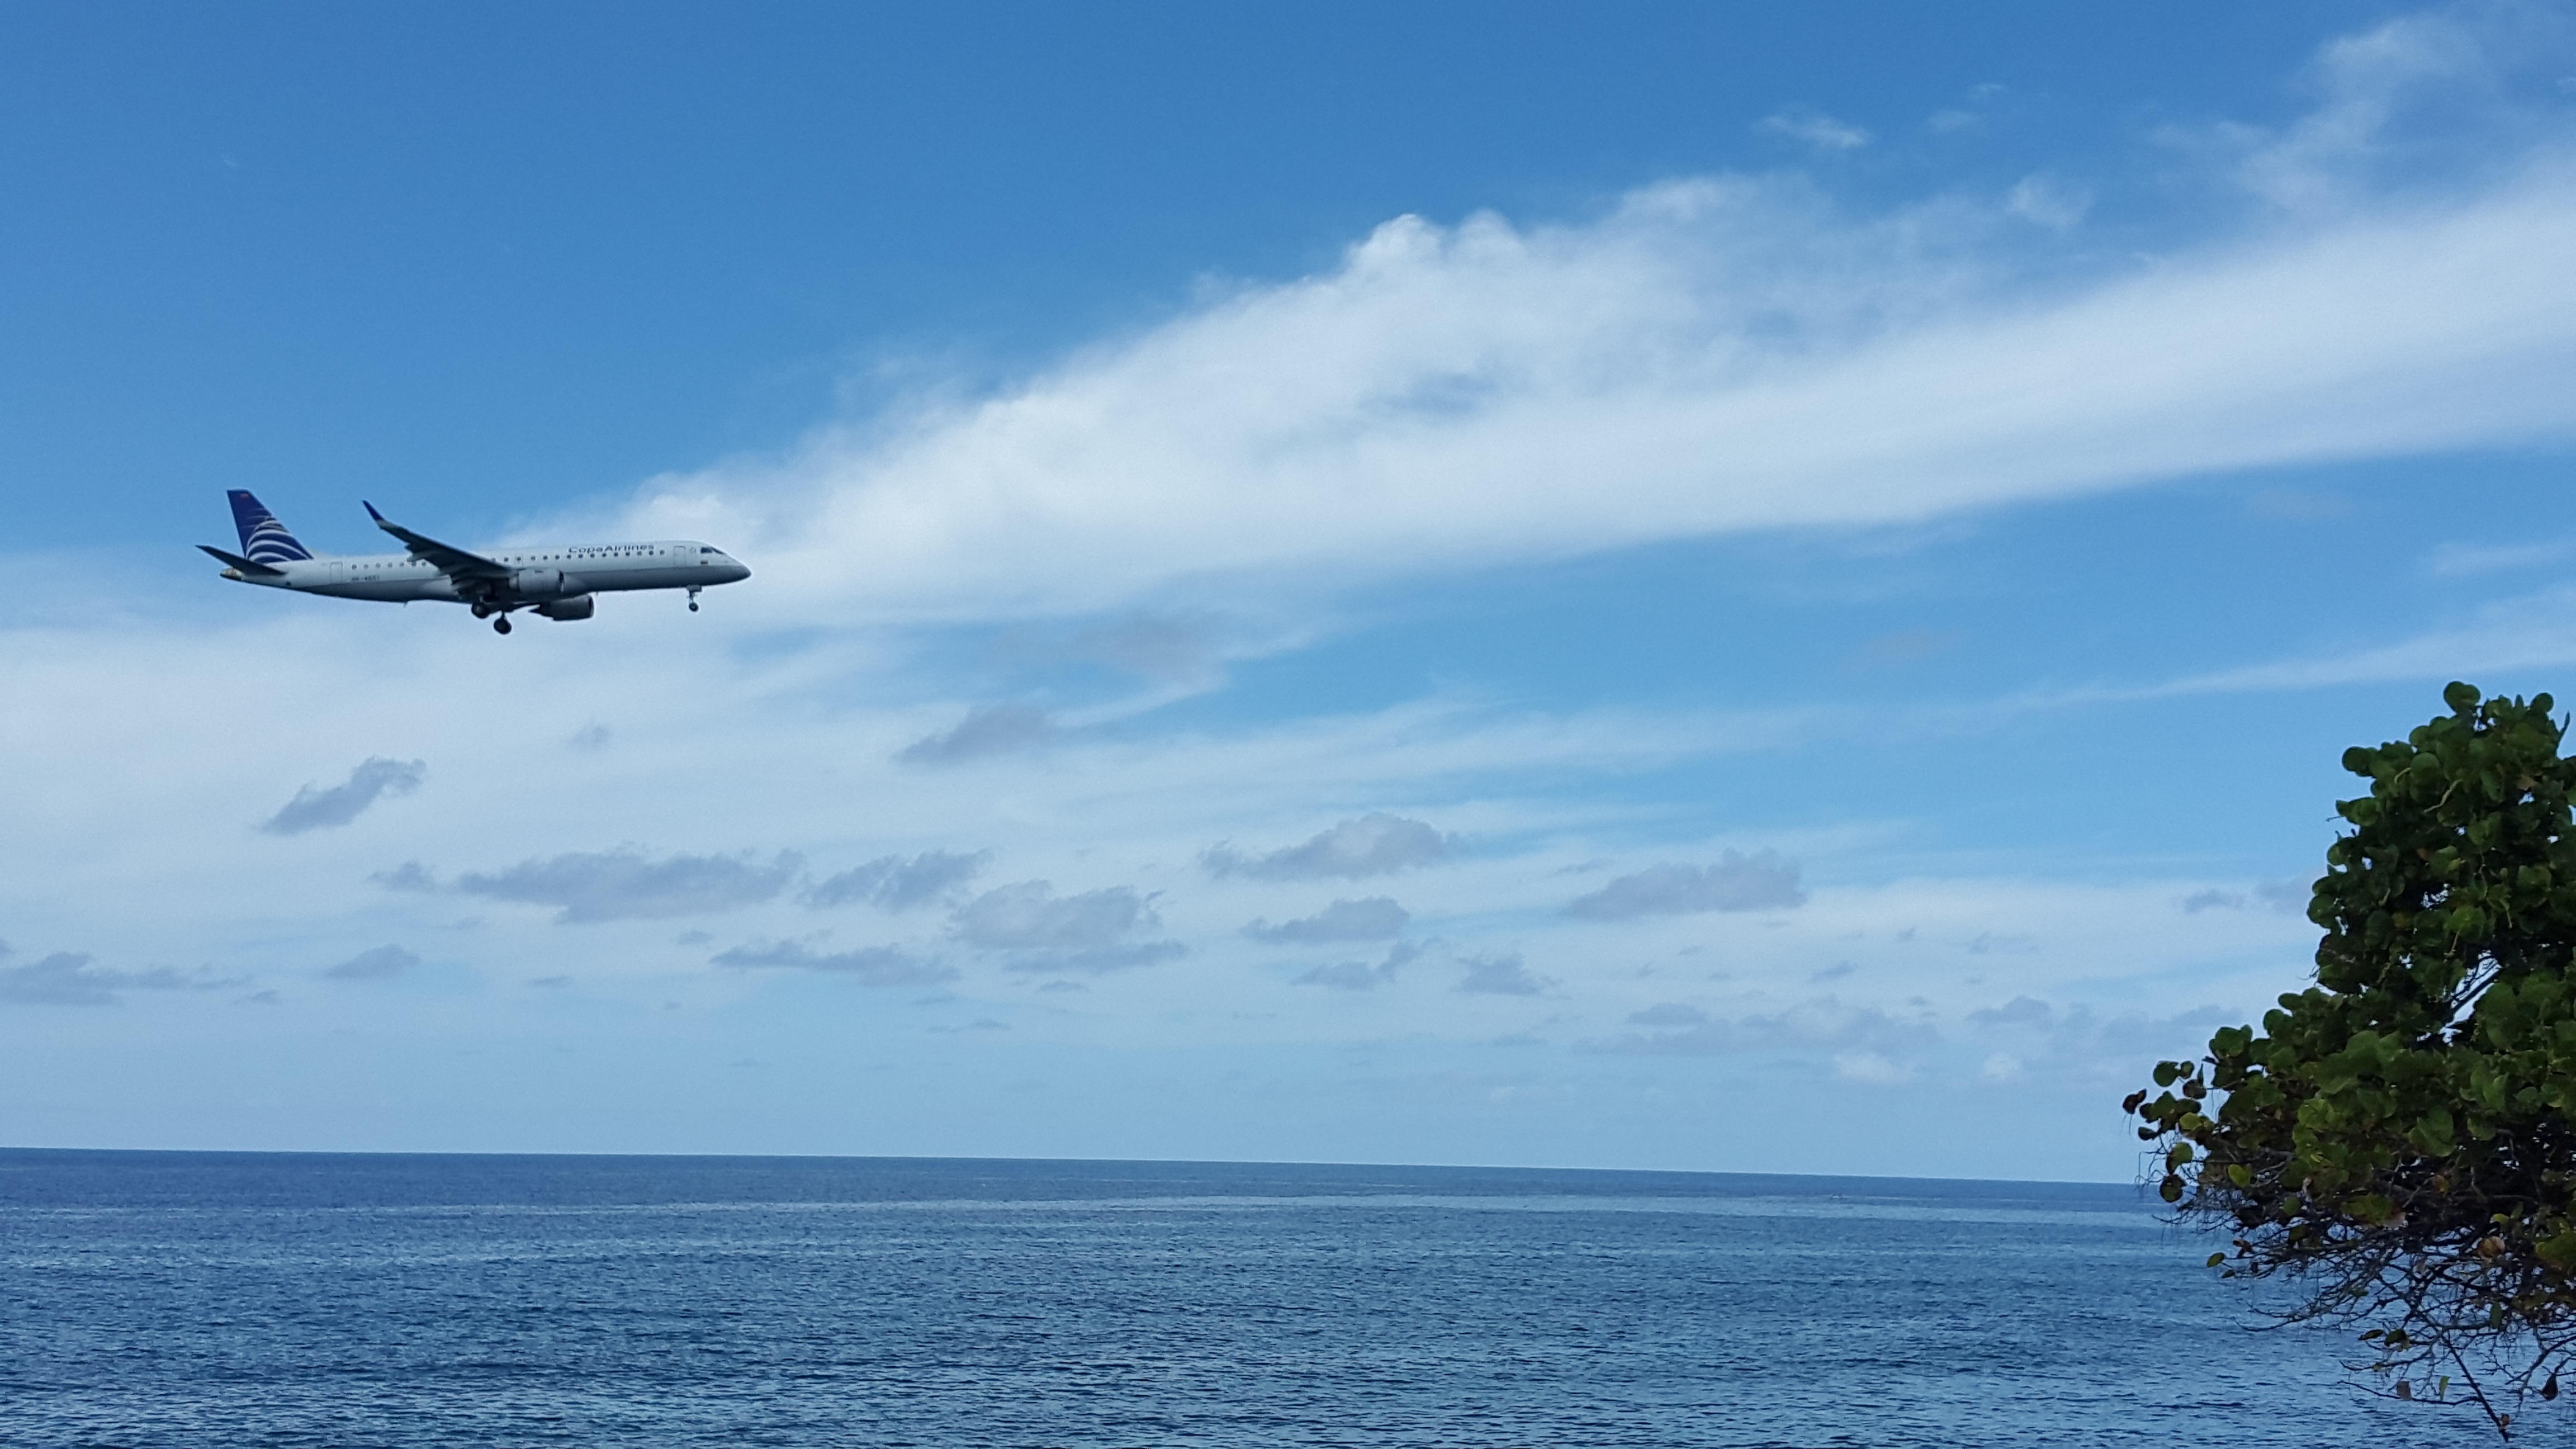
sea, coast, ocean, horizon, cloud, sky, airplane, aircraft, jet, vehicle, aviation, flight, blue, commercial, landing, atmosphere of earth